Dujiangyan

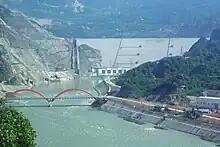
Zipingpu Dam North of Dujiangyan

The Dujiangyan irrigation system was built at the entrance of Minjiang River, with an average annual inflow of 15.082 billion cubic meters. There are two hydrological stations in the upper reaches of the Minjiang River. One is the Zipingpu Dam at the mouth of the main stream. The water catchment area of the control survey is 22664 square kilometers, accounting for 98.38% of the total water catchment area of the upper reaches of the Minjiang River. The other is Yangliuping Dam at the outlet of Baisha River, with a controlled catchment area of 363 square kilometers, accounting for 1.58% of the total catchment area. There is a catchment area of 10 square kilometers from Estuary of Baisha River to Dujiangyan irrigation system, accounting for 0.04% of the total catchment area.